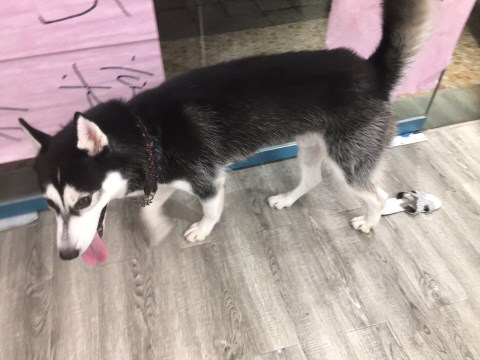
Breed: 1160-n000003-Siberian_husky